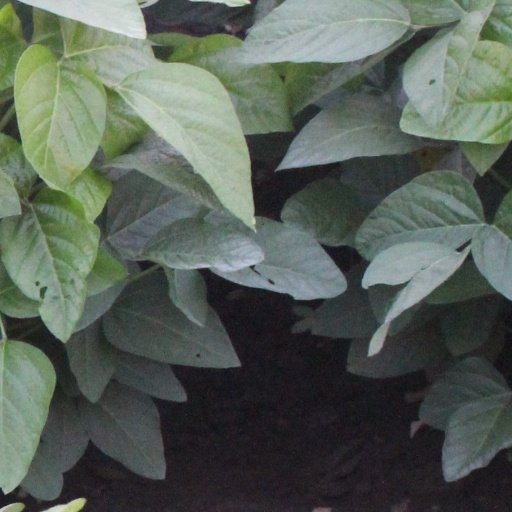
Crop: soybean